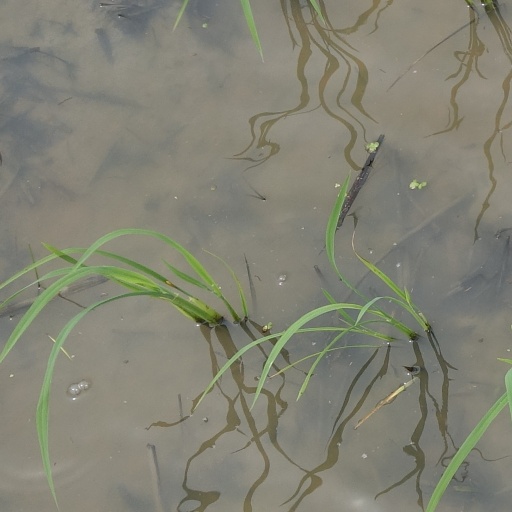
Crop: rice